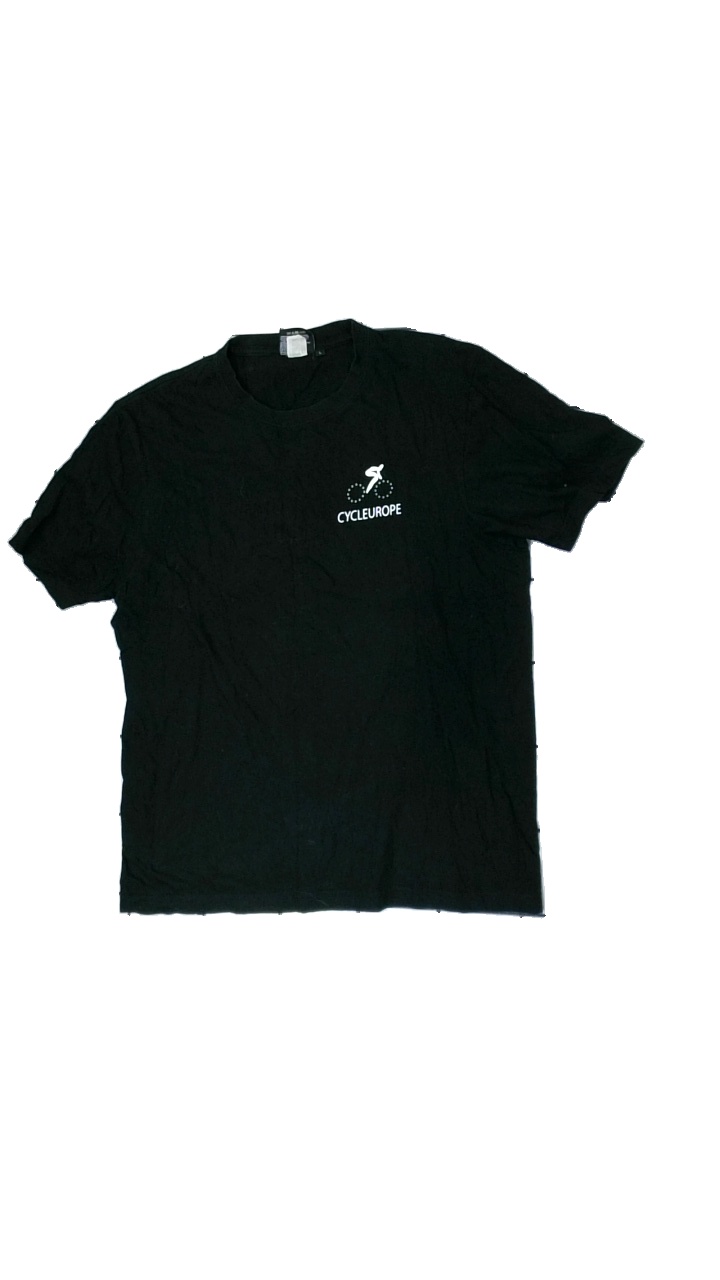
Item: T-shirt (Ladies)
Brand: Southwest
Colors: Black, White
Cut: C-collar, Loose
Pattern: Other
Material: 100% Cotton
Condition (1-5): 5
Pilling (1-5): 5
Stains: Minor
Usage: Reuse
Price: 50-100